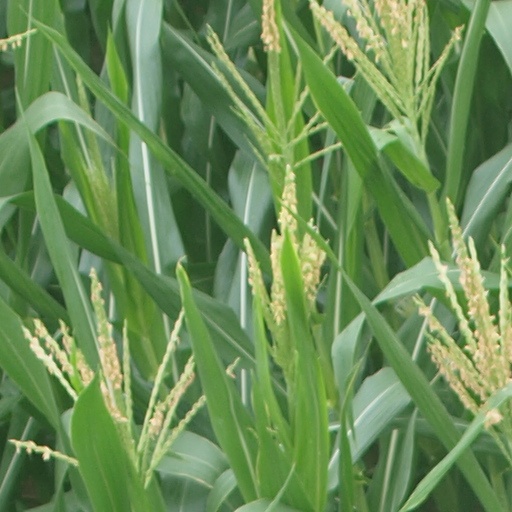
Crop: maize; corn